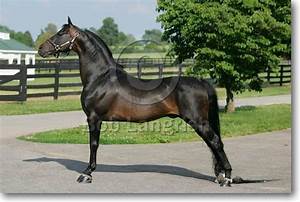
Label: horse